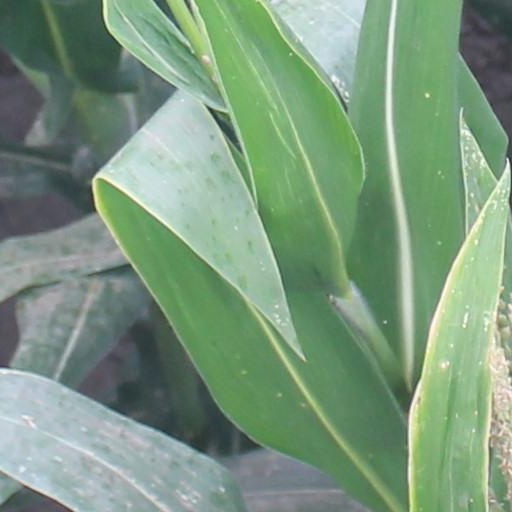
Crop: maize; corn